Hemel Hempstead

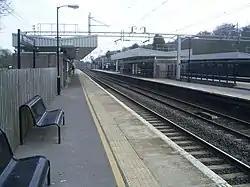
Hemel Hempstead railway station is on the West Coast Main Line, on the western edge of the town.

Hemel Hempstead grew up in a shallow chalkland valley at the confluence of the rivers Gade and Bulbourne, northwest of central London. The New Town expansion took place up the valley sides and onto the plateau above the original Old Town.